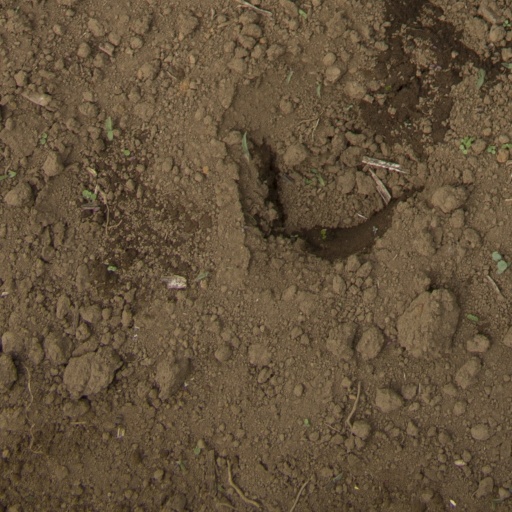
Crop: Jerusalem artichoke